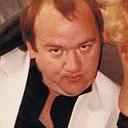
Age: 27